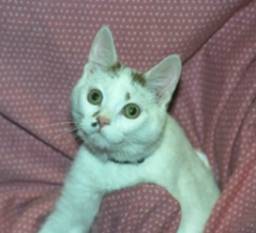
Label: cat